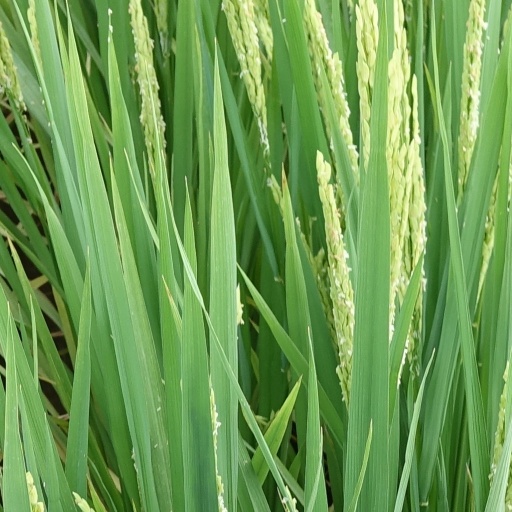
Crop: rice